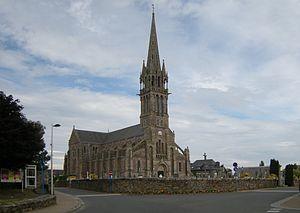
La liste des églises des Côtes-d'Armor recense de la manière la plus complète possible les églises, cathédrales et basiliques situées dans le département français des Côtes-d'Armor.
Plounez est une ancienne commune des Côtes-d'Armor ayant fusionné en 1960 avec Paimpol et Kérity.